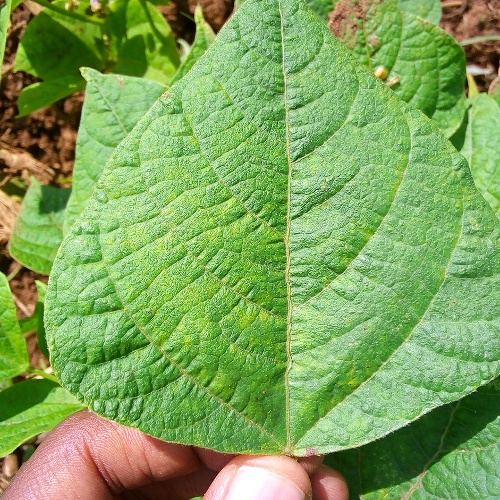
Leaf condition: healthy